Klaipėda Convention

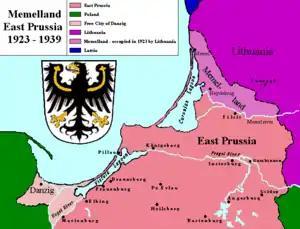
Historical map of Klaipėda Region (Memelland) and the northern part of East Prussia

The Klaipėda Convention (or Convention concerning the Territory of Memel) was an international agreement between Lithuania and the countries of the Conference of Ambassadors (United Kingdom, France, Italy, and Japan) signed in Paris on May 8, 1924. According to the convention, the Klaipėda Region (Memel Territory) became an autonomous region under unconditional sovereignty of Lithuania.